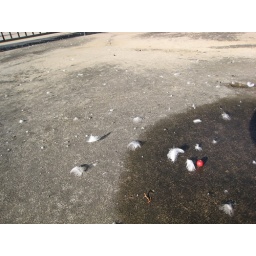
Photos taken walking the Mississippi River from Lake Street bridge to Lock &amp;amp; Dam 1 in Minneapolis.